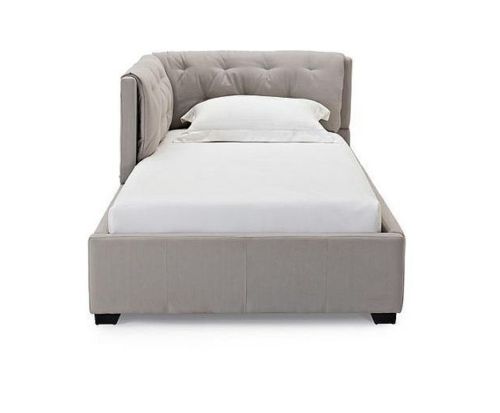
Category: sofa